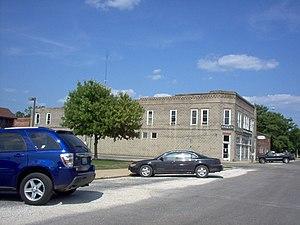
Chapin est un village situé au nord-ouest du comté de Morgan dans l'Illinois, aux États-Unis. Il est incorporé le 7 mars 1899. Le village est baptisé en référence à ses fondateurs, Charles et Horace Chapin.